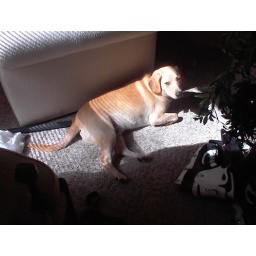
Corky luvs to sit by the door or window to get in front of the sun.